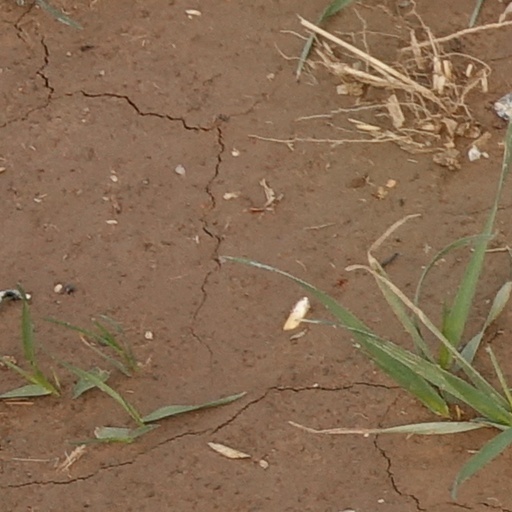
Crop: wheat